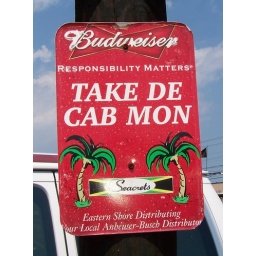
cute sign at a bar in Ocean City.